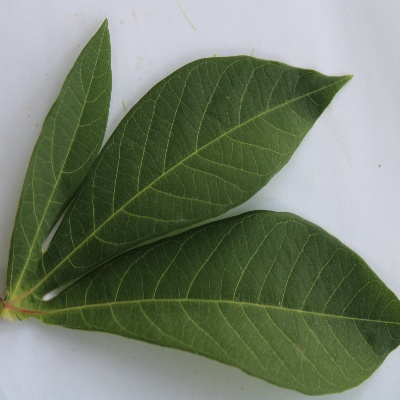
Crop: Cassava
Condition: healthy